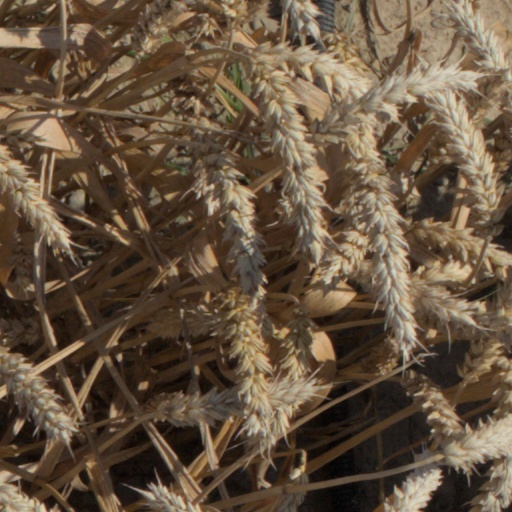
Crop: wheat